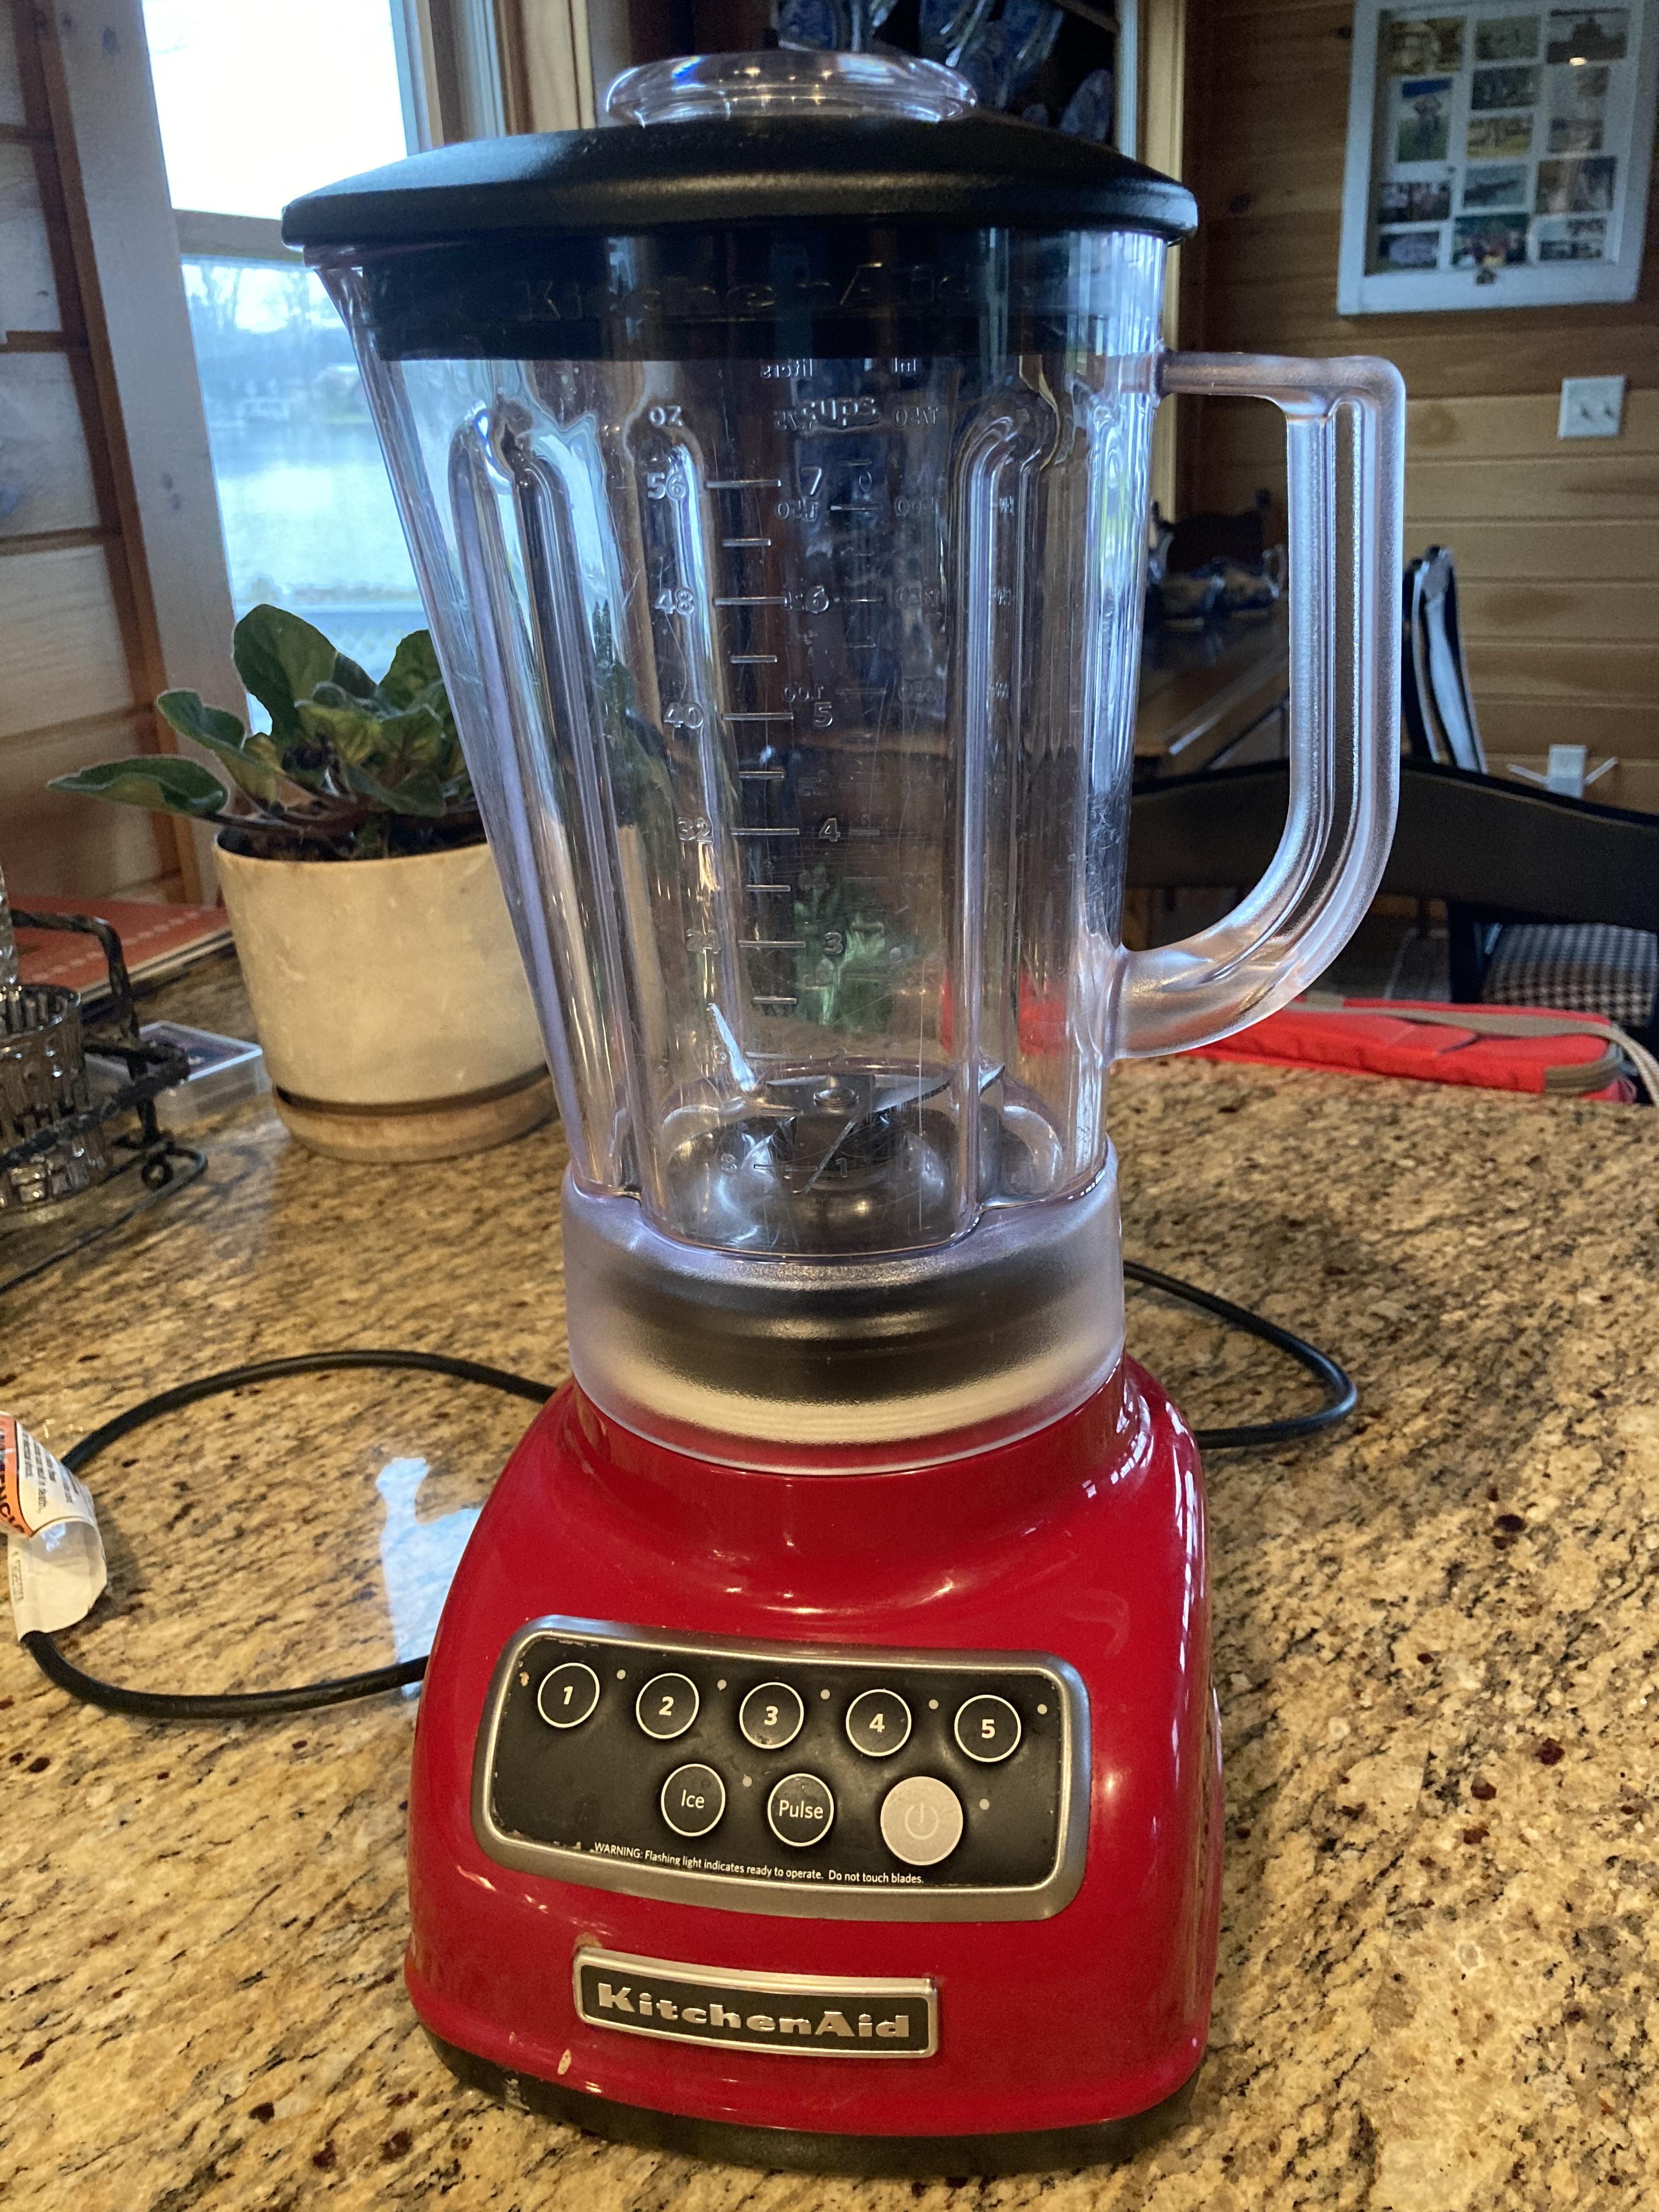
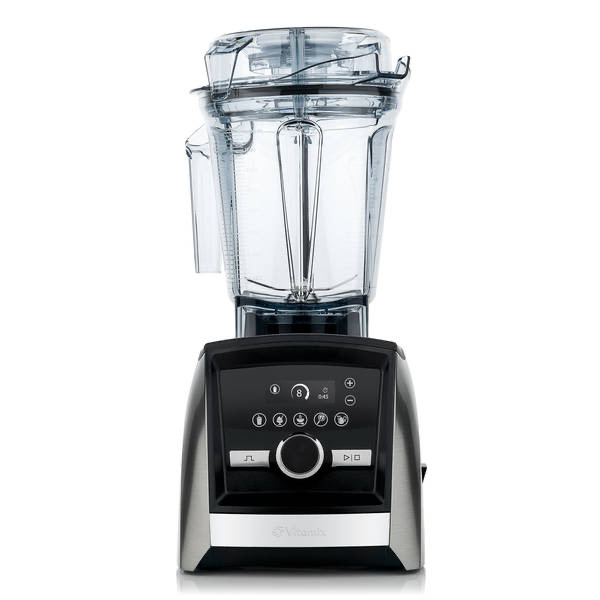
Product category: items_blender
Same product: no